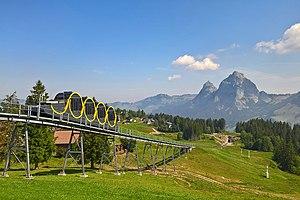
Funiculaire Schwyz-Stoos avec les Mythen en fond de toile.
Le funiculaire Schwyz-Stoos est un funiculaire suisse qui relie le fond de la Muotatal au village de Stoos, dans le canton de Schwytz. Inauguré le 15 décembre 2017, il remplace un funiculaire plus ancien ouvert en 1933. Avec un dénivelé de 744 mètres et une longueur de voie de 1 740 mètres, il est le funiculaire ouvert au public présentant la pente la plus forte du monde, avec un maximum de 110 %.